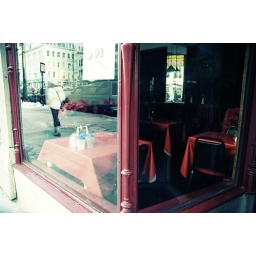
girl walking in reflection